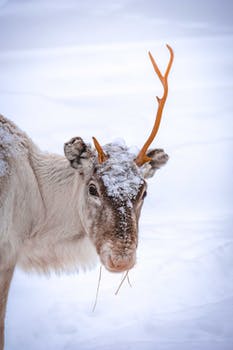
Label: No Watermark